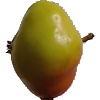
Label: Apple Red Yellow 2